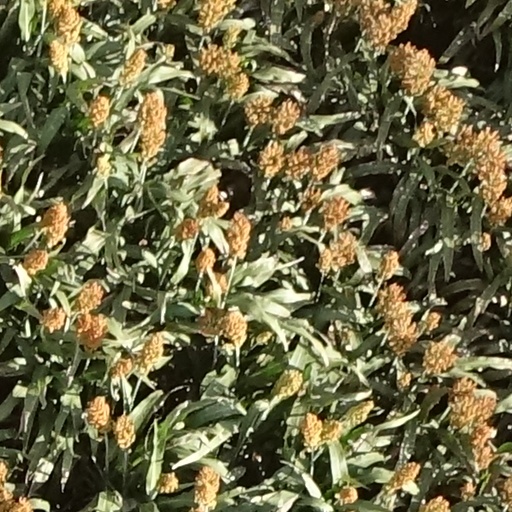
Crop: sorghum